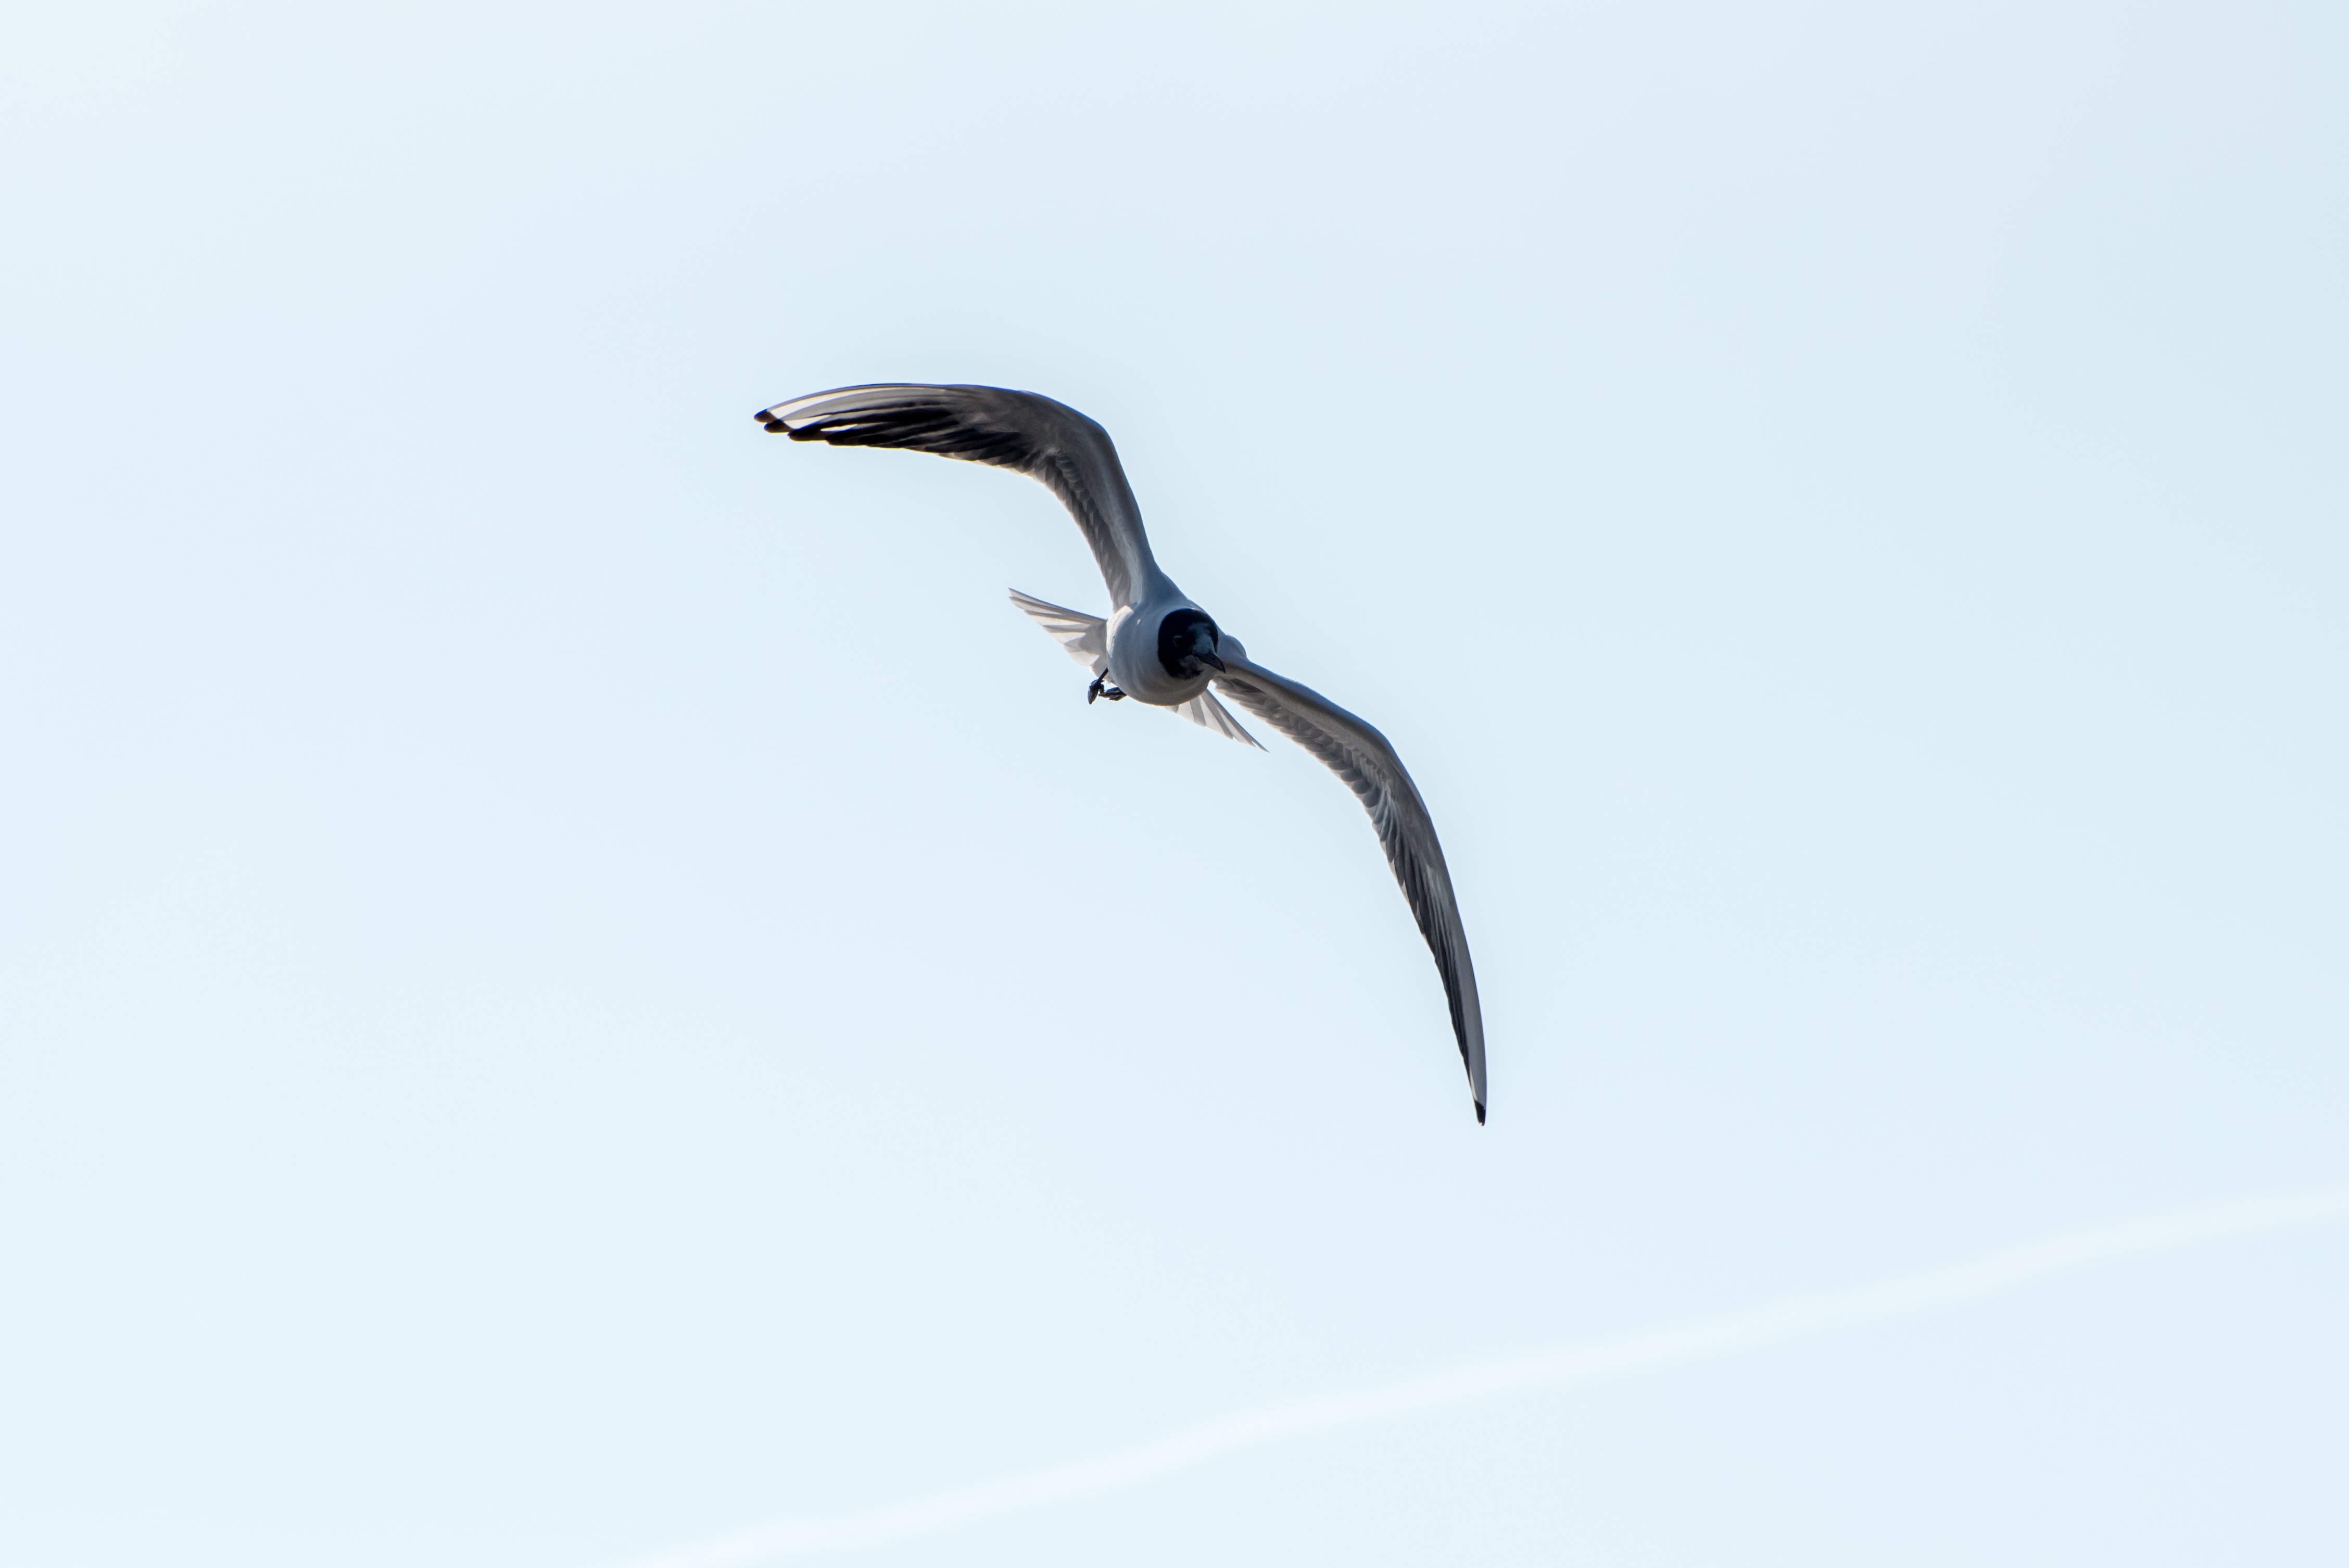
nature, bird, wing, animal, fly, beak, flight, freedom, wings, vertebrate, sea gull